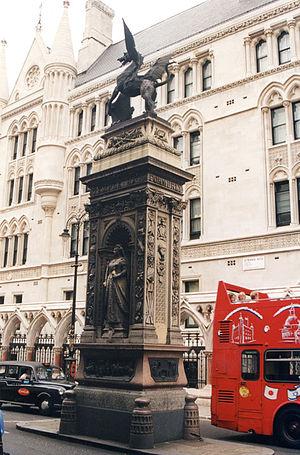
Temple Bar est un monument de Londres, situé sur Fleet Street au niveau de la Cour royale de Justice, marquant désormais symboliquement la limite administrative entre la Cité de Londres et celle de Westminster.